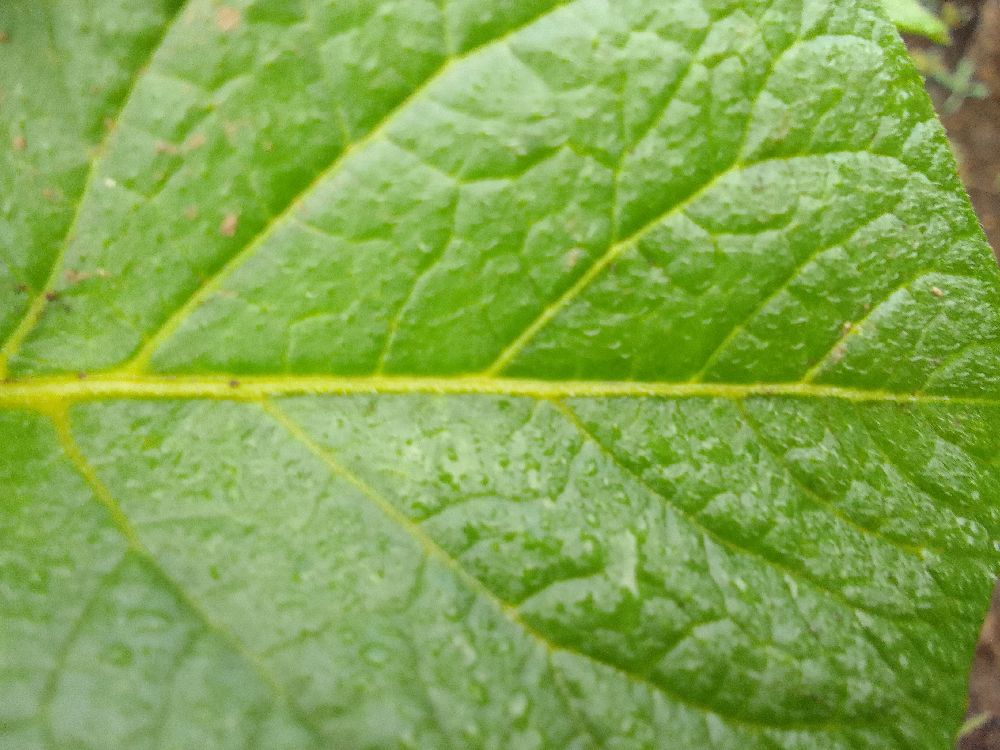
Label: Healthy